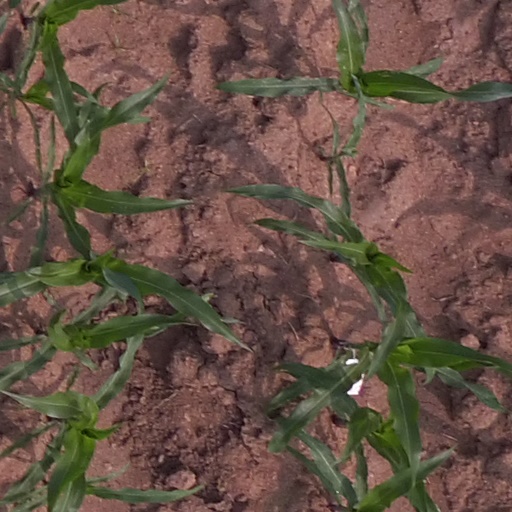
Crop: maize; corn